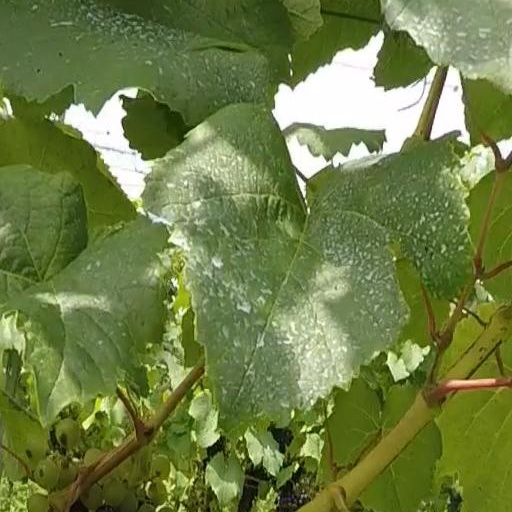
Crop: grape